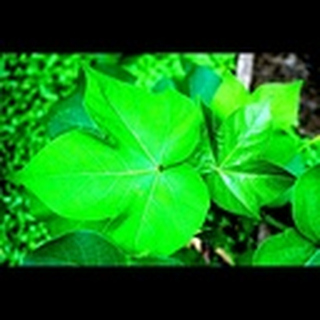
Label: healthy_cotton